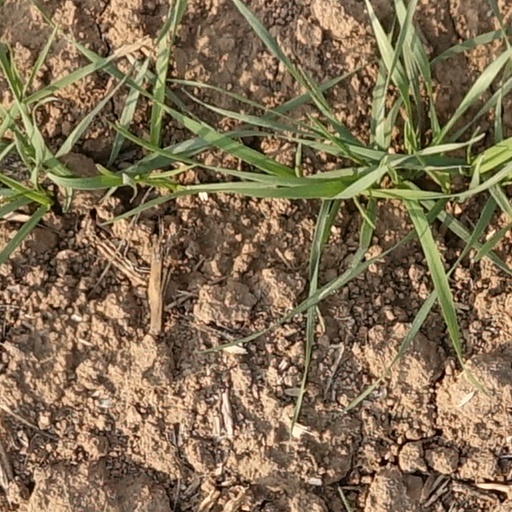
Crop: wheat